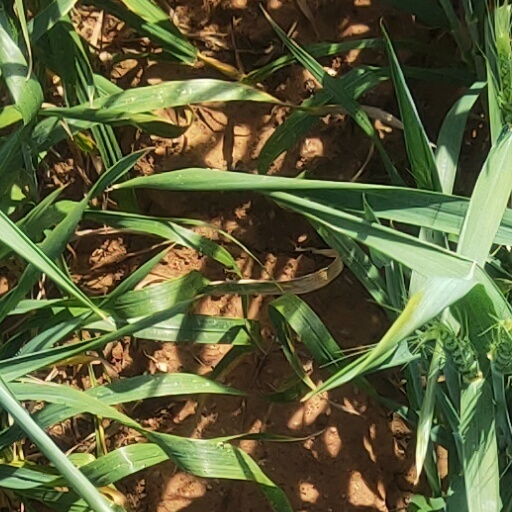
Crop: wheat